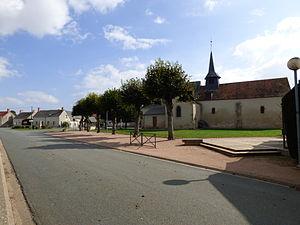
Place de l'église
Vorly est une commune française située dans le département du Cher, en région Centre-Val de Loire.